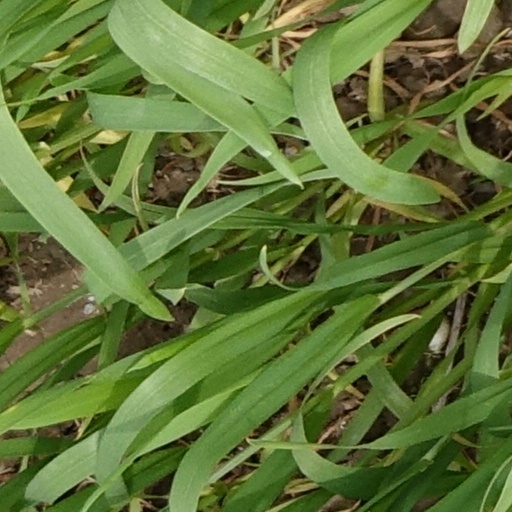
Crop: wheat